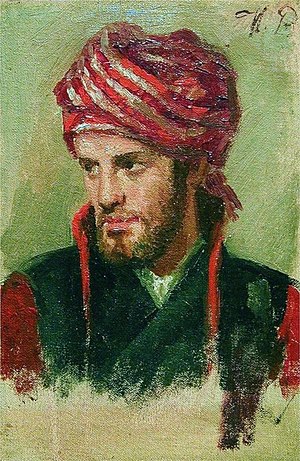
Hisham 1.
Hisham 1. var den anden umayyadiske emir af Cordoba fra 788 til 796.